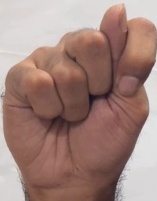
ASL sign: T